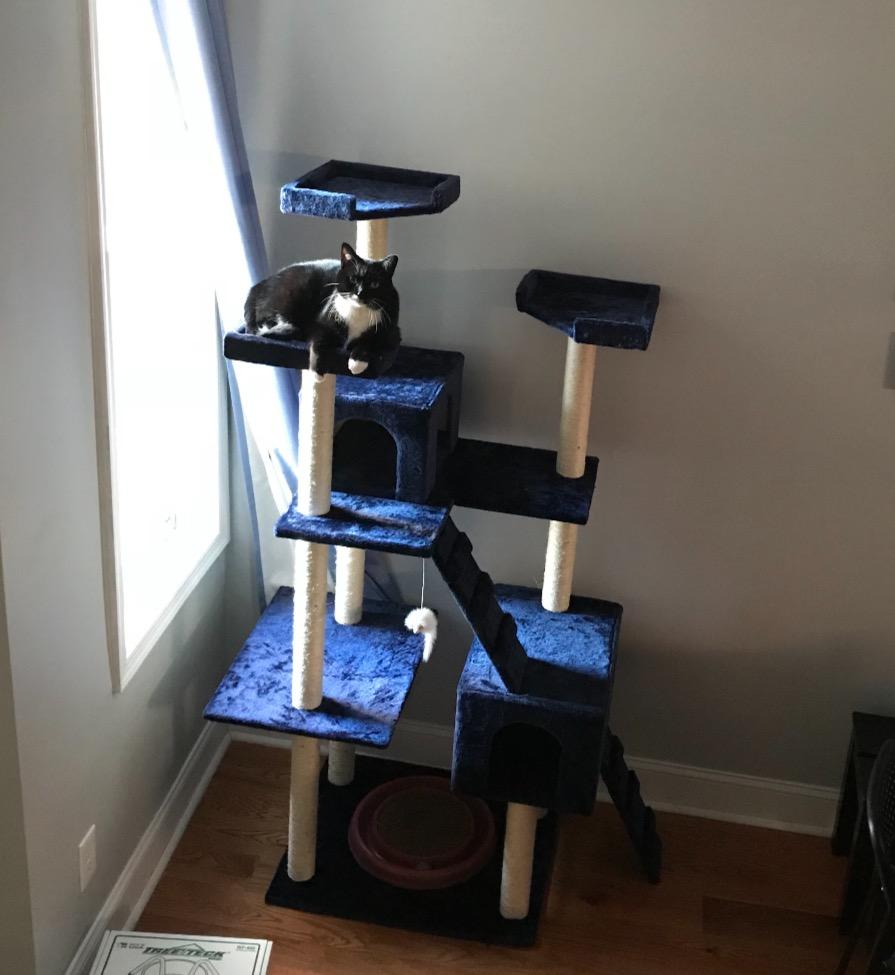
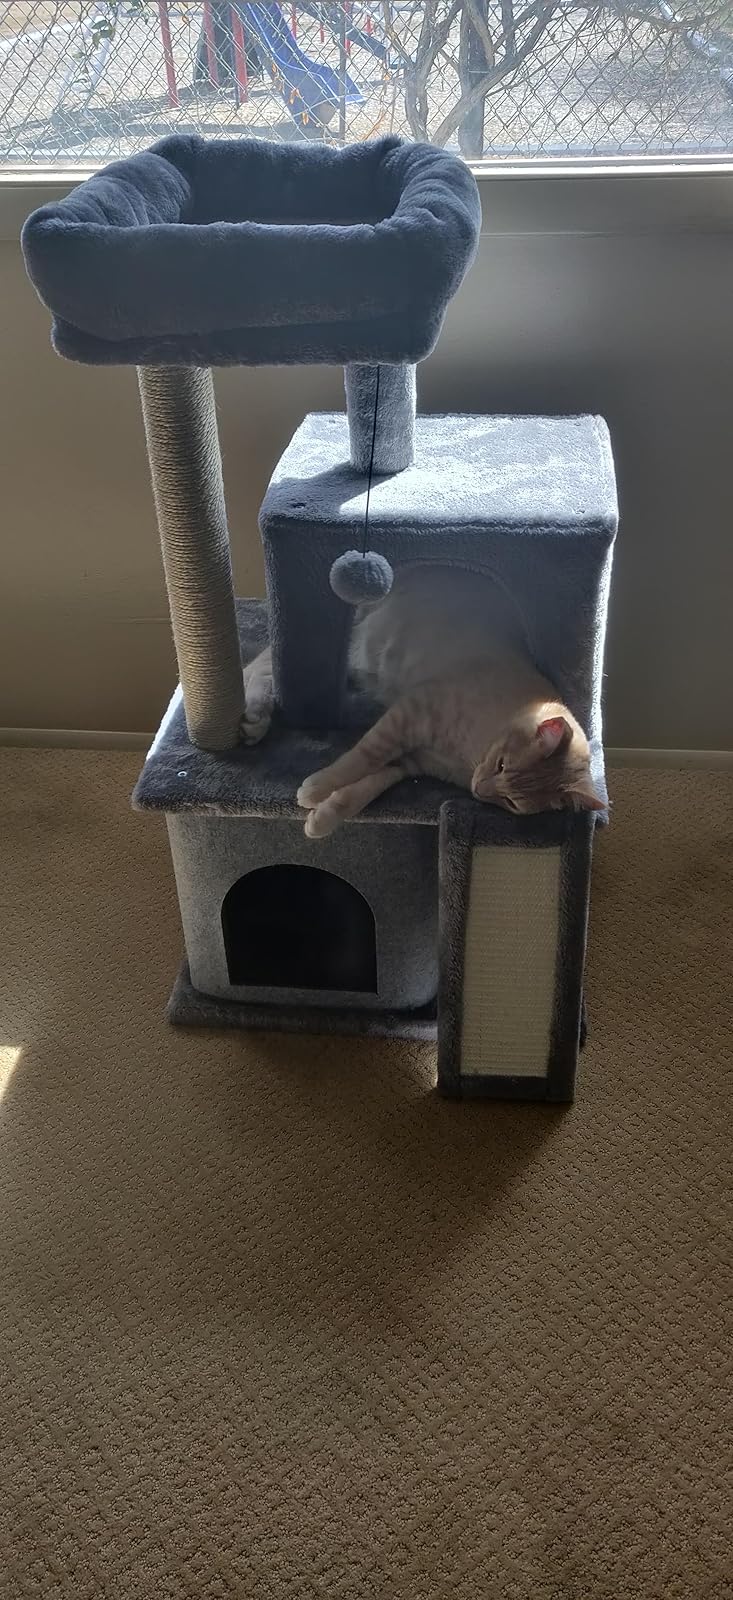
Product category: items_cat tree
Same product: no